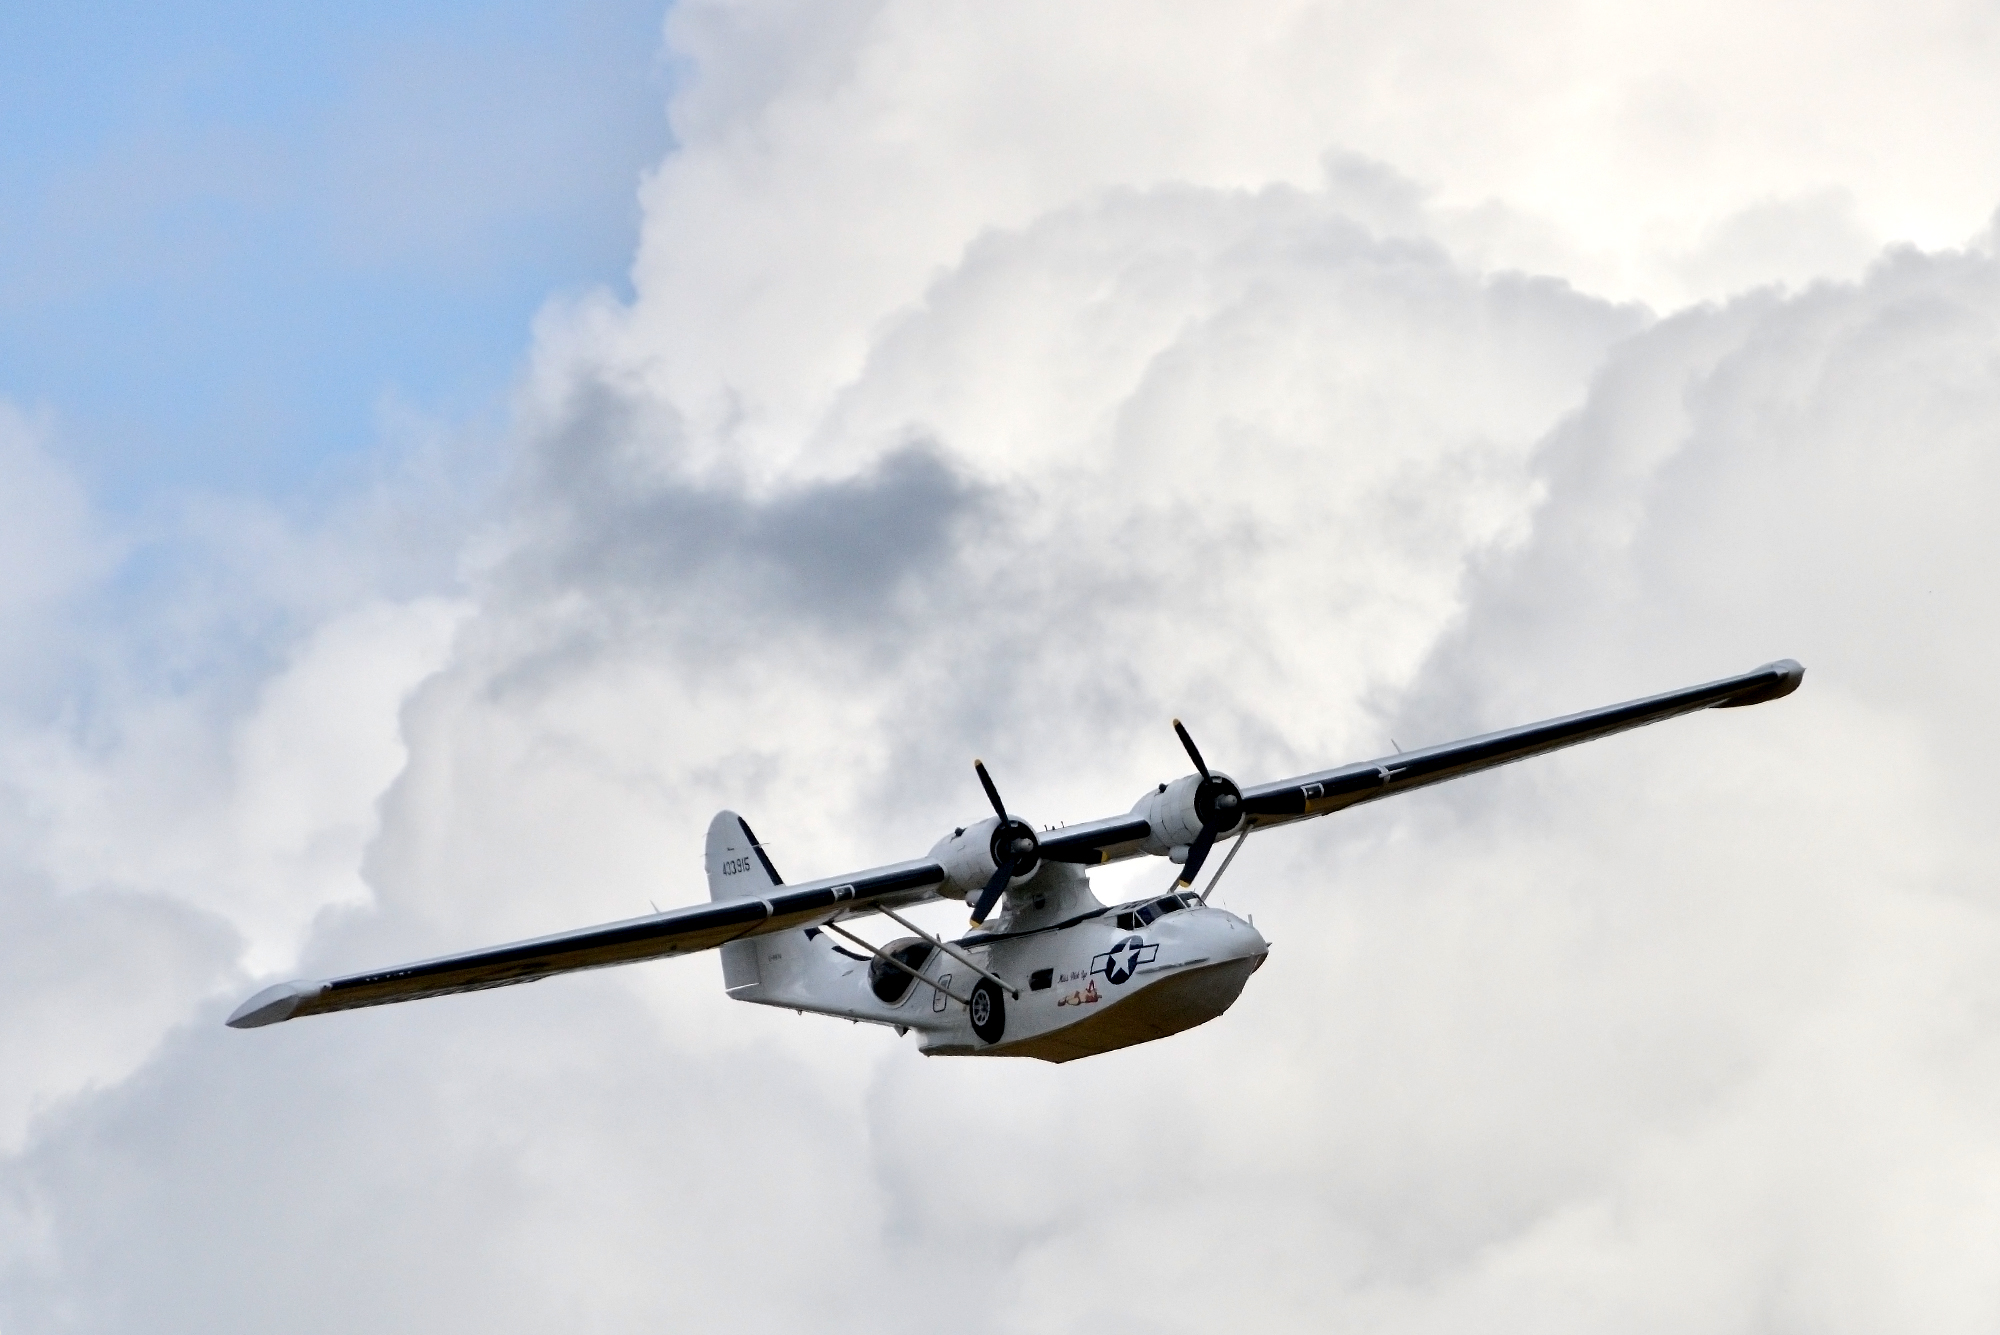
sky, aircraft, airplane, propeller, flight, propeller driven aircraft, aviation, consolidated pby catalina, cloud, military aircraft, rotorcraft, air force, airliner, helicopter, aerospace engineering